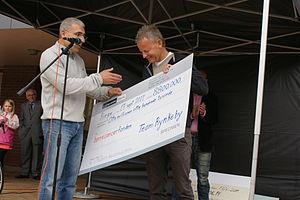
Team Rynkeby / Historie
Team Rynkeby overrækker i 2011 8,8 mio. kr. til Børnecancerfonden.
Team Rynkeby er et velgørenhedscykelhold, som hvert år cykler til Paris for at samle penge ind til børn med kræft. Cykelholdet blev stiftet af medarbejdere hos den danske juicevirksomhed Rynkeby Foods i vinteren 2001-2002, og i sommeren 2002 kørte det første Team Rynkeby-hold bestående af 11 cykelryttere og én hjælper den godt 1.200 km lange tur fra stationsbyen Ringe til Paris. I 2015 blev der indsamlet over 48 millioner kr. fra hold i seks lande, hvoraf de 32,8 mio. blev doneret til Børnecancerfonden.